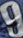
Number: 9